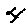
Label: 4